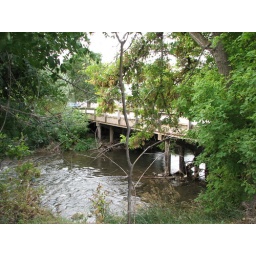
Side view of wooden bridge over Rapid Creek along Creek Drive in Rapid City.